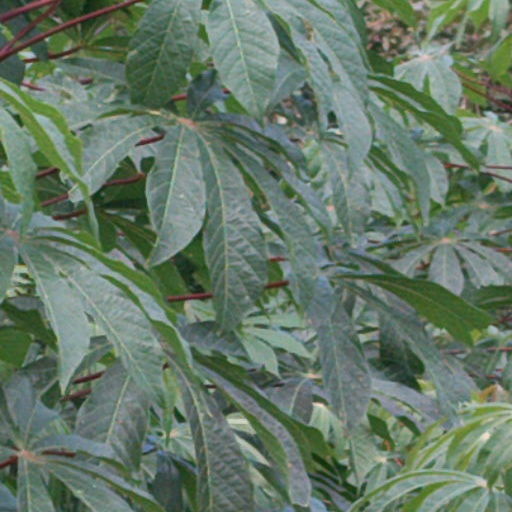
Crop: cassava